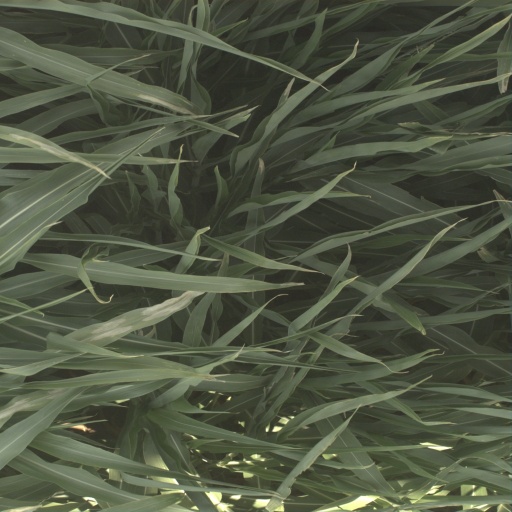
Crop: sorghum